30th Bombardment Squadron

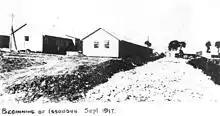
Issodun Aerodrome, France, September 1917

The next morning the ship arrived at Liverpool, England, the squadrons on the "Baltic" being the first American airmen to land there. The 30th boarded a train to Southampton, where it was stationed at a rest camp. At Southampton, fifty men of the squadron were detached to the Royal Flying Corps for three months training as aircraft mechanics. The remainder of the squadron proceeded to France. The squadron arrived at Le Havre, then continued by train to the Etampes aerodrome, France, arriving on the 18th. At Étampes, ten more men of the squadron were taken out and sent to Lyons, where they took a ten-week course in Le Rhone and Hispano-Suiza aircraft engines.